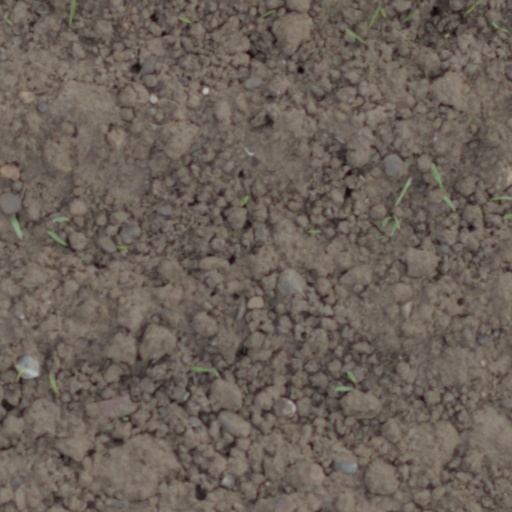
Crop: wheat